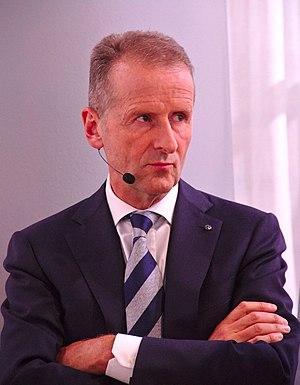
Herbert Diess, né le 24 octobre 1958 à Munich, est un chef d'entreprise autrichien. Il est président du Directoire de Volkswagen depuis le 12 avril 2018.